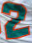
Number: 2